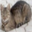
Label: cat